Romanian Air Corps

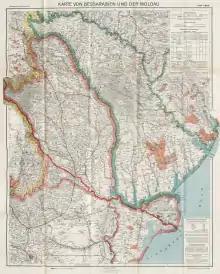
The Romanian front line in early February 1917

On 1 January 1917 the Romanian Air Corps had 58 pilots and 12 observers, another 20 pilots and 18 observers were in training. A number of 53 aircraft were available while others were being assembled or repaired at the workshops of (RGA), which were the former workshops from Cotroceni and Băneasa that had moved to Iași in 1916. In the winter and spring of 1917, the aviation units were very active, despite the unfavorable weather conditions until the month of April.